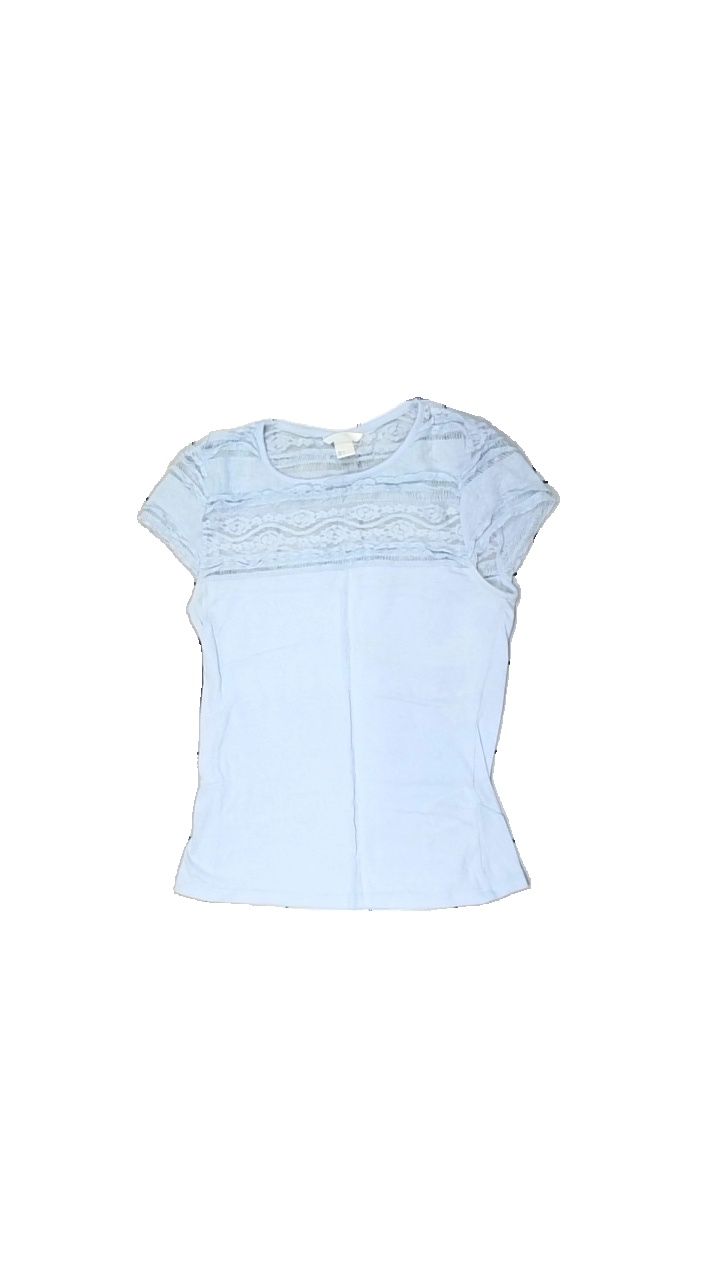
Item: Top (Ladies)
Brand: H&m
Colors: Blue
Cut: Regular
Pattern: Lace
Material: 100% cotton
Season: Summer
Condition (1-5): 1
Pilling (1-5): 4
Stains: Major
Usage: Export
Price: <50